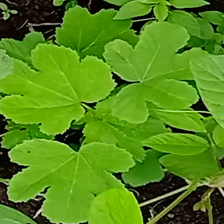
Weed species: Little_Mallow(Malva parviflora)